Robert Kirkman's The Walking Dead: Search and Destroy

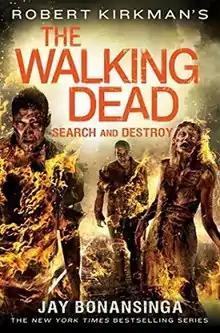
"The Walking Dead: Search and Destroy"

Robert Kirkman's The Walking Dead: Search and Destroy is a post-apocalyptic horror novel written by Jay Bonansinga and was released on October 18, 2016. The novel is a spin-off of "The Walking Dead" comic book series, and it is the seventh novel based on the series. It continues to explore the story of Lilly Caul as her group deals with new enemies. "The Walking Dead: Search and Destroy" is the third book in a four-part series of novels.